Demographics of Louisiana

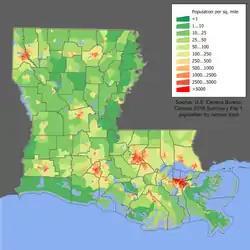
Louisiana's population density

Louisiana is a South Central U.S. state, with a 2020 census resident population of 4,657,757, and apportioned population of 4,661,468. Much of the state's population is concentrated in southern Louisiana in the Greater New Orleans, Florida Parishes, and Acadiana regions, with the remainder in North and Central Louisiana's major metropolitan areas (Shreveport-Bossier City; Monroe-West Monroe; and Alexandria). The center of population of Louisiana is located in Pointe Coupee Parish, in the city of New Roads.